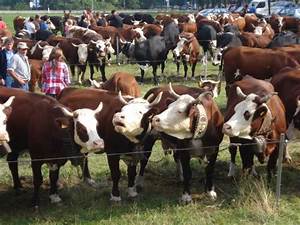
Label: mucca